Sniper's Ridge

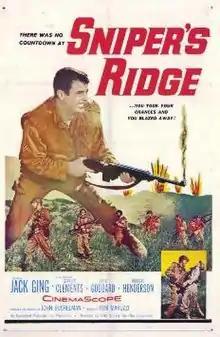
Theatrical release poster

Sniper's Ridge is a 1961 Korean War drama film directed by John A. Bushelman and starring Jack Ging, Stanley Clements, John Goddard and Douglas Henderson.